Nirra Fields

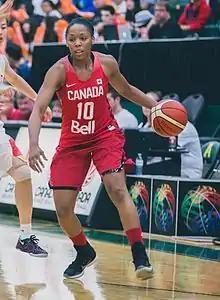
Fields in 2016

Nirra Fields (born December 3, 1993) is a Canadian professional basketball player for İzmit Belediyespor of the Women's Basketball Super League. She played college basketball for the UCLA Bruins. After a successful career with the Bruins, Fields was drafted with the thirty-second pick in the 2016 WNBA draft by the Phoenix Mercury.